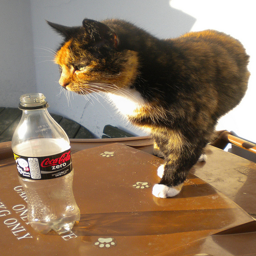
A cat standing on top of a wooden table.
A cat that is standing near a empty bottle.
A cat is walking toward a Coca-Cola bottle.
Cat walking on the desk to get to the soda bottle
A cat is on a table next to a soda bottle.